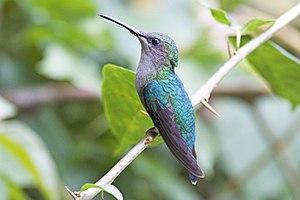
La Dryade couronnée est une espèce de colibris.